Shilton, Oxfordshire

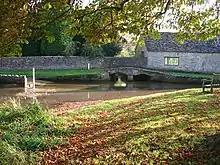
The ford and footbridge across Shill Brook

The earliest parts of the Church of England parish church of the Holy Rood are the Norman nave, south aisle and arcade, all of which were built in about 1150. The present Early English Gothic chancel was built in about 1250. The bell tower was added in the 15th century. The present side windows of the nave and aisle are also late Medieval Perpendicular Gothic additions. The Gothic Revival architect C.C. Rolfe restored the building in 1884–88, adding the present rood screen. The church is a Grade II* listed building. Holy Rood church tower has three bells, all cast in 1854 by W. & J. Taylor of Loughborough, who at the time also had a bell-foundry in Oxford. Currently for technical reasons they are unringable. Holy Rood also has a Sanctus bell that Henry III Bagley cast in 1730. Bagley was from Chacombe, Northamptonshire but also had a foundry at Witney. Holy Rood parish is now part of the Benefice of Shill Valley and Broadshire.